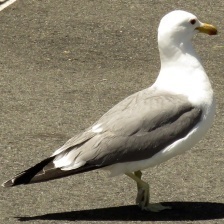
Species: CALIFORNIA GULL
Scientific name: LARUS CALIFORNICUS